Siege of Fort William Henry

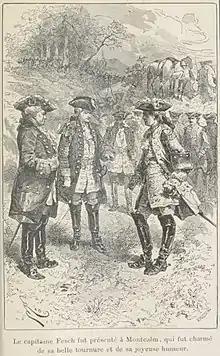
Montcalm talking with an English officer who had come to negotiate the surrender of the fort

While Montcalm's Indian allies had already begun to move south, his advance force of French troops departed from Fort Carillon on 30 July under Lévis' command, traveling overland along Lake George's western shore because the expedition did not have enough boats to carry the entire force. Montcalm and the remaining forces sailed the next day, and met with Lévis for the night at Ganaouske Bay. The next night, Lévis camped just from Fort William Henry, with Montcalm not far behind. Early on the morning of 3 August, Lévis and the Canadians blocked the road between Edward and William Henry, skirmishing with the recently arrived Massachusetts militia. Montcalm summoned Monro to surrender at 11:00 am. Monro refused, and sent messengers south to Fort Edward, indicating the dire nature of the situation and requesting reinforcements. Webb, feeling threatened by Lévis, refused to send any of his estimated 1,600 men north, since they were all that stood between the French and Albany. He wrote to Monro on 4 August that he should negotiate the best terms possible; this communication was intercepted and delivered to Montcalm.